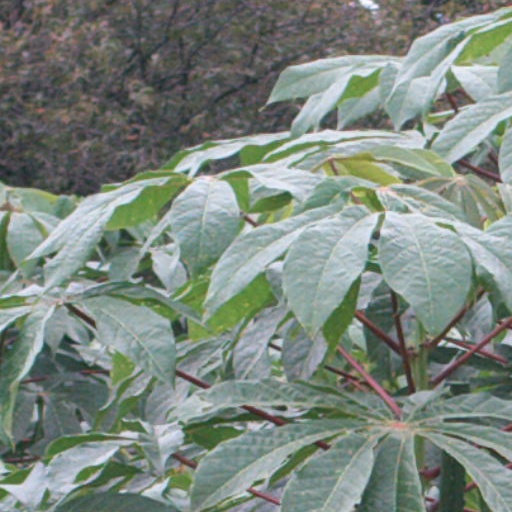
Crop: cassava